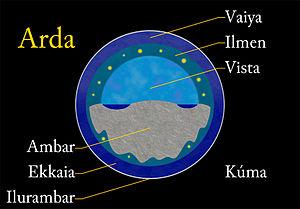
La Formation de la Terre du Milieu rassemble plusieurs textes de J. R. R. Tolkien publiés à titre posthume par son fils Christopher. Paru en 1986, il constitue le quatrième volume de l’Histoire de la Terre du Milieu. La version française, parue en mai 2007, est signée par le traducteur québécois Daniel Lauzon.